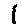
Label: 1